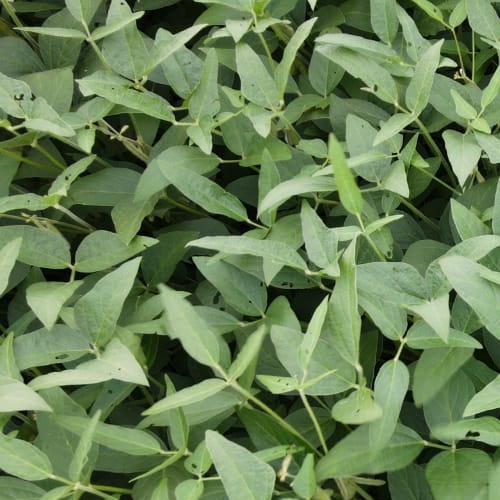
Label: Diabrotica_speciosa